Design management

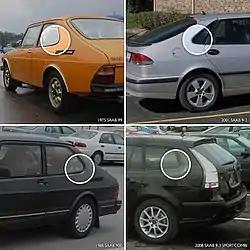
Product design management helps to create a distinctive design. The Saab hockey stick is an automotive design feature.

Teaching design to managers was pioneered at the London Business School (LBS) in 1976 by Peter Gorb (1926-2013), the first Honorary Fellow of the DMI and a long-standing Fellow of the RSA. Gorb had previously embedded design management in the Burton Retail Group before joining LBS where he later founded the Design Management Unit in 1982 (in collaboration with Charles Handy) which he led for over 20 years. In 1979 his talk at the RSA entitled "Design and its Use by Managers" provided a background introduction to the wide scope of design within industry and commerce, an appreciation of the power of design as a management resource, and advocated the teaching of design to managers. Gorb produced two books based on seminars at the Design Management Unit at LBS, "Design Talks" (1988) with Eric Schneider and "Design Management: Papers from the London Business School" (1990). Gorb is also remembered as introducing the concept of Silent Design, design undertaken by non-designers, in an influential paper with Angela Dumas (1987).